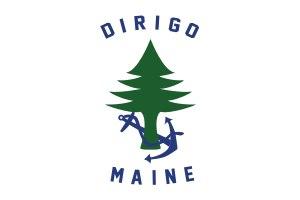
Le drapeau du Maine est le drapeau officiel de l'État américain du Maine, constitué d'un champ bleu chargé des armoiries de l'État.